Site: brandenburg
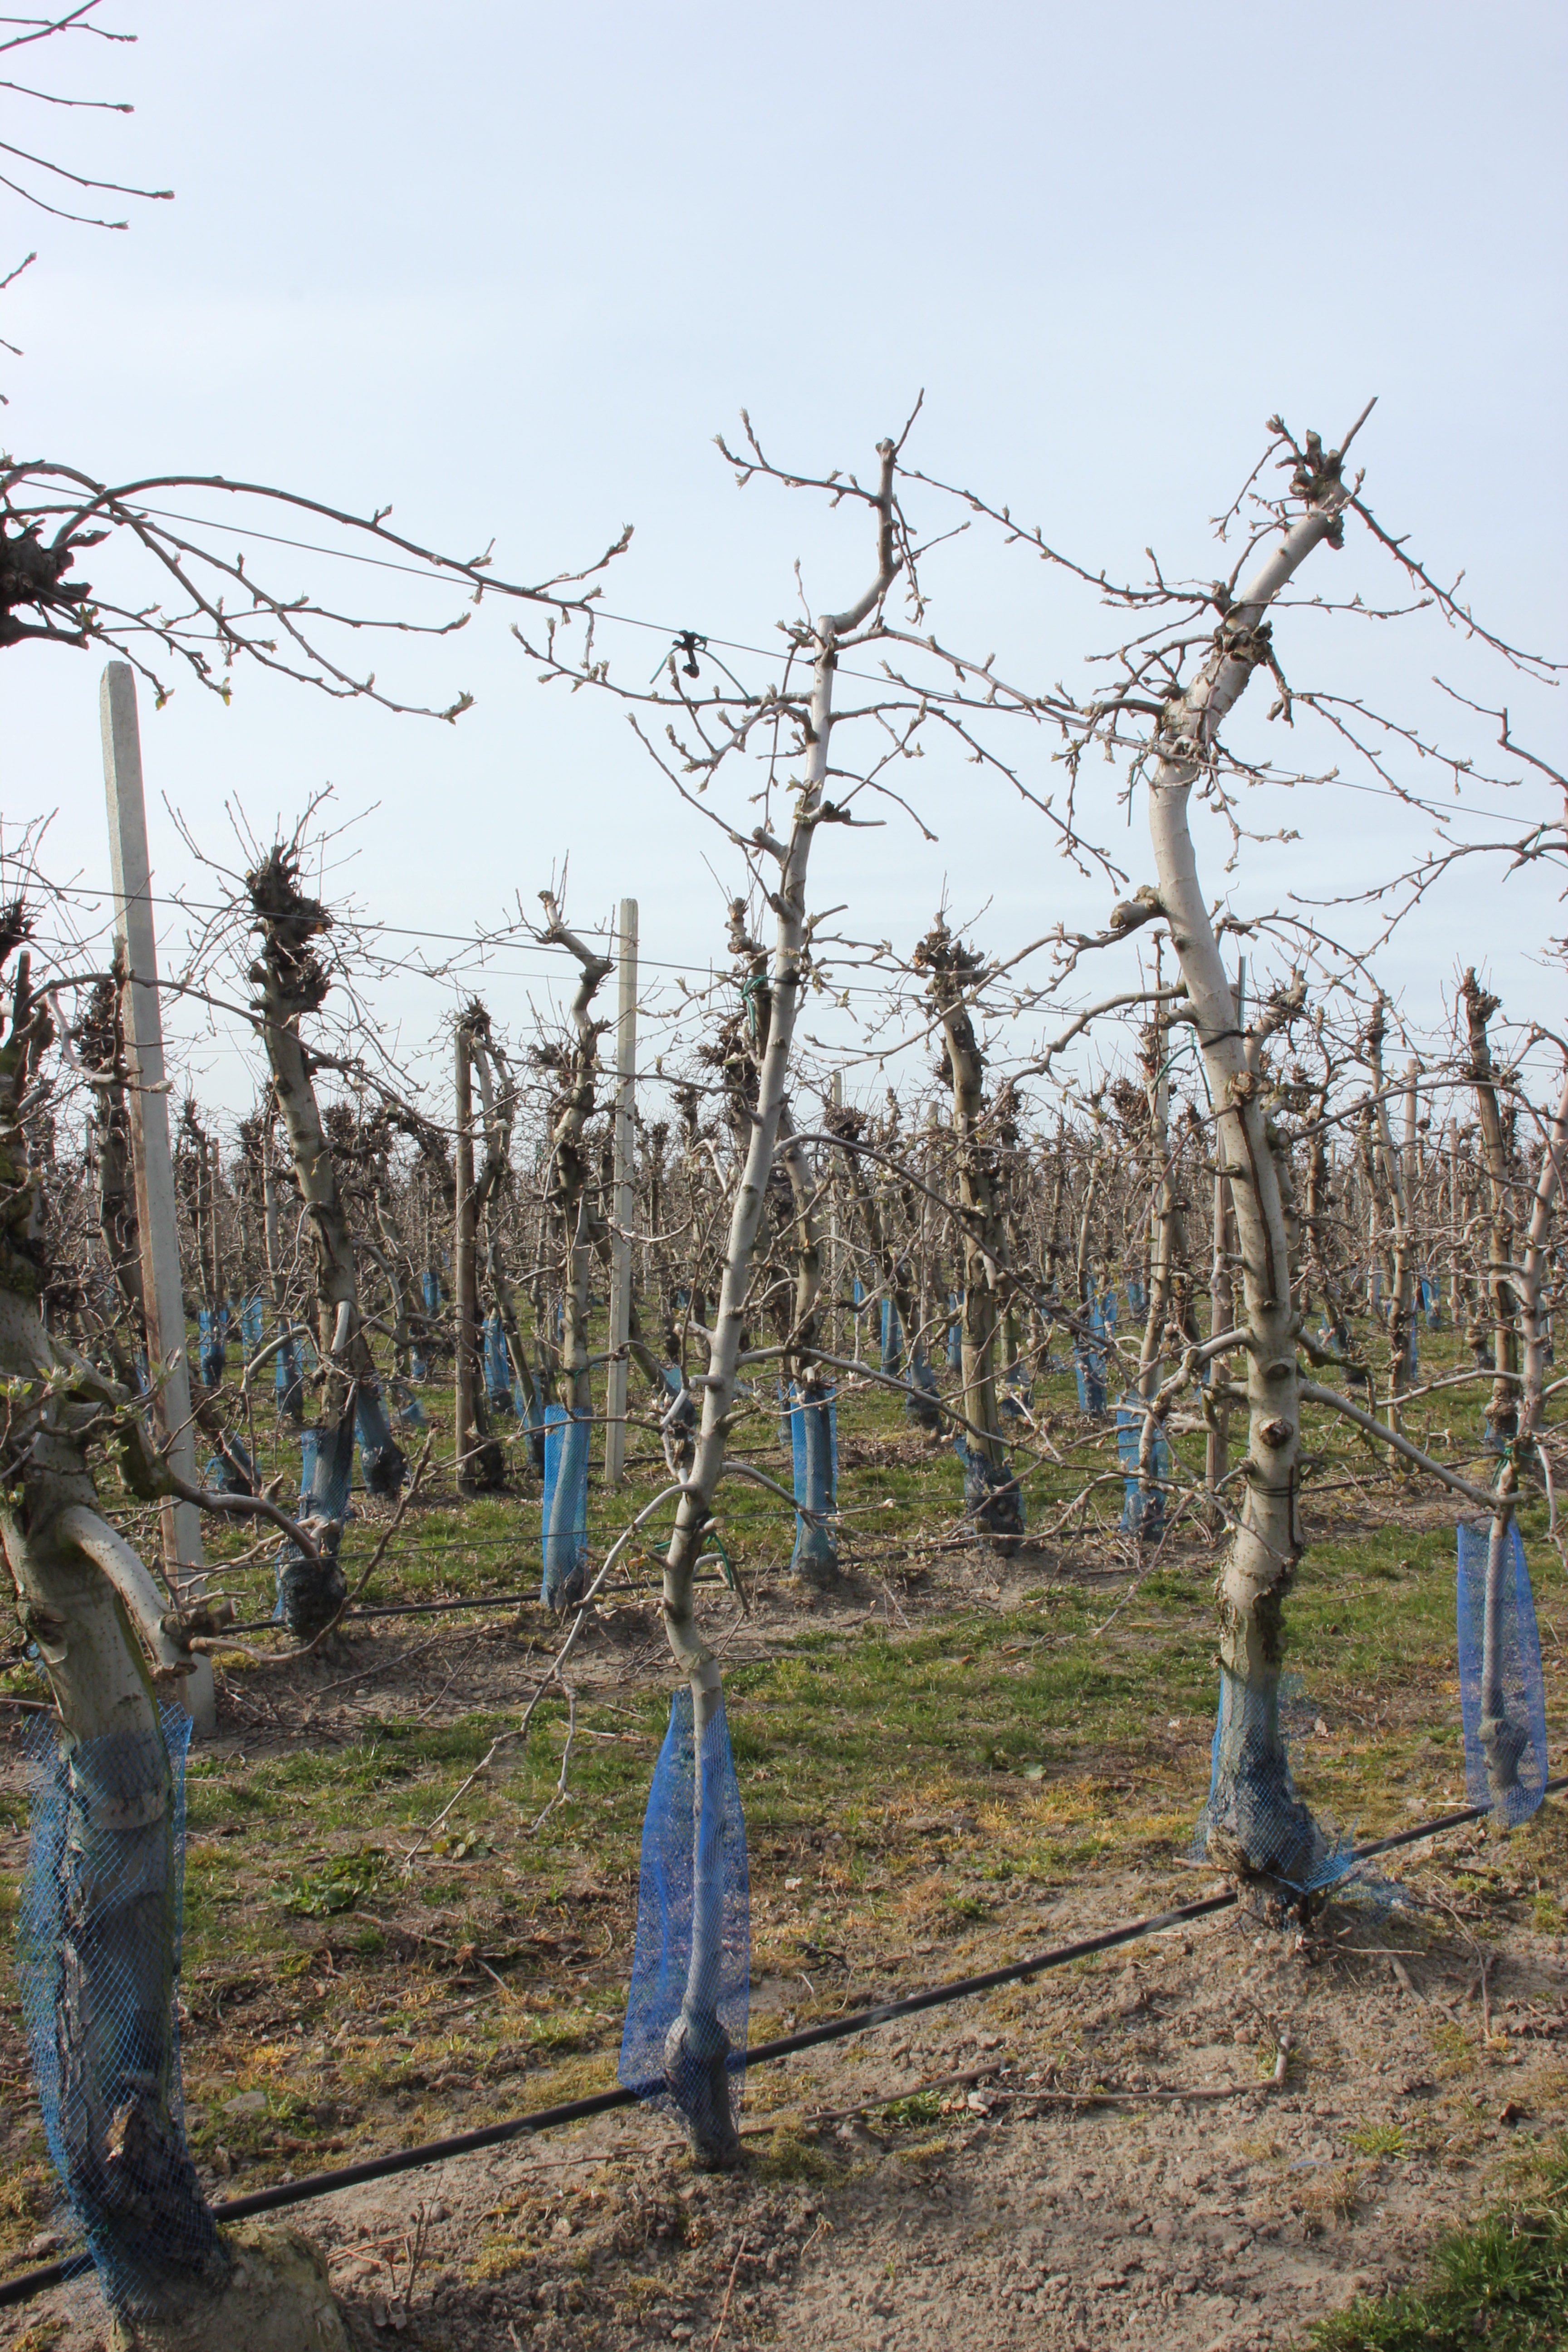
Growth stage (BBCH 54): Inflorescence emergence